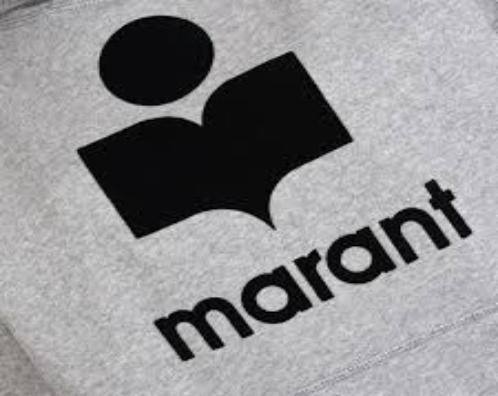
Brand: Isabel Maran-1
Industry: Clothes